Berks County Community Foundation

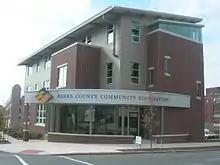
Berks County Community Foundation's platinum LEED-certified green building in Reading, Pa.

Berks County Community Foundation is a member of the Council on Foundations.